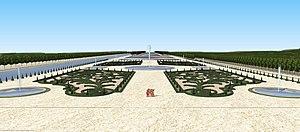
Restitution 3D des jardins disparus du château de Monchy-Humières. Etat vers 1680.
L'Aronde est un cours d'eau français de petite importance, qui coule dans le département de l'Oise, en région Hauts-de-France, dans l'ancienne région Picardie. C'est un affluent de l'Oise en rive droite, donc un sous-affluent de la Seine.
Monchy-Humières est une commune française située dans le département de l'Oise en région Hauts-de-France.
Louis de Crevant, quatrième du nom, marquis, puis premier duc d'Humières, vicomte de Brigueuil, baron de Preuilly en Touraine, né en 1628 et mort le 30 août 1694 à Versailles, est un gentilhomme et militaire français du XVIIᵉ siècle. Il reçut la dignité de maréchal de France en 1668 et sera ensuite connu comme le Maréchal d'Humières.